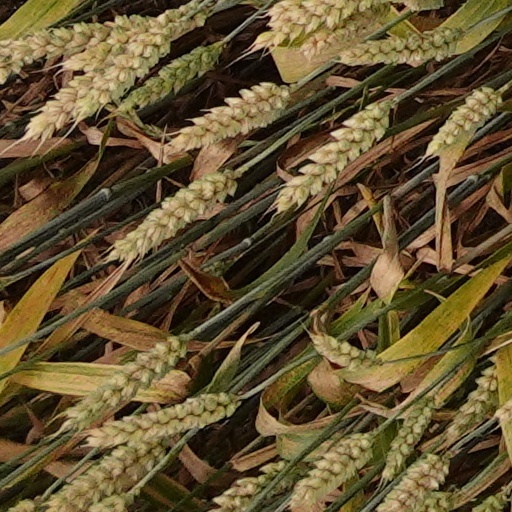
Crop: wheat